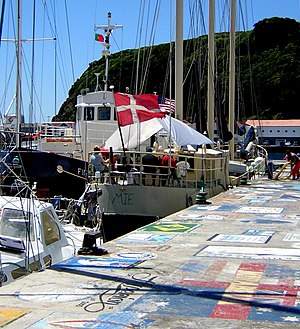
Horta / Referencer
Havnen og havene i Horta Havn og Marina er dækket af "calling cards" for at besøge yachter.
Horta er en kommune og by i den vestlige del af øgruppen Azorerne. Byen er beliggende på øen Faial, som kommunen Horta omfatter. Befolkningen var i 2011 15.038 i et område på 173,06 km². Byen Horta har et befolkningstal på ca. 7.000.